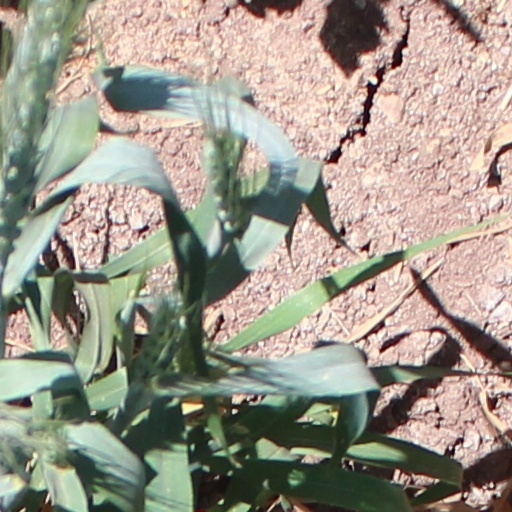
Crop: wheat